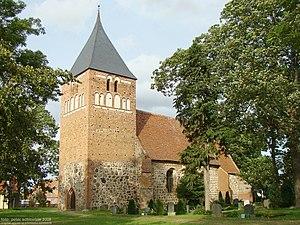
Zettemin est une municipalité allemande située dans le land de Mecklembourg-Poméranie-Occidentale et l'Arrondissement du Plateau des lacs mecklembourgeois.